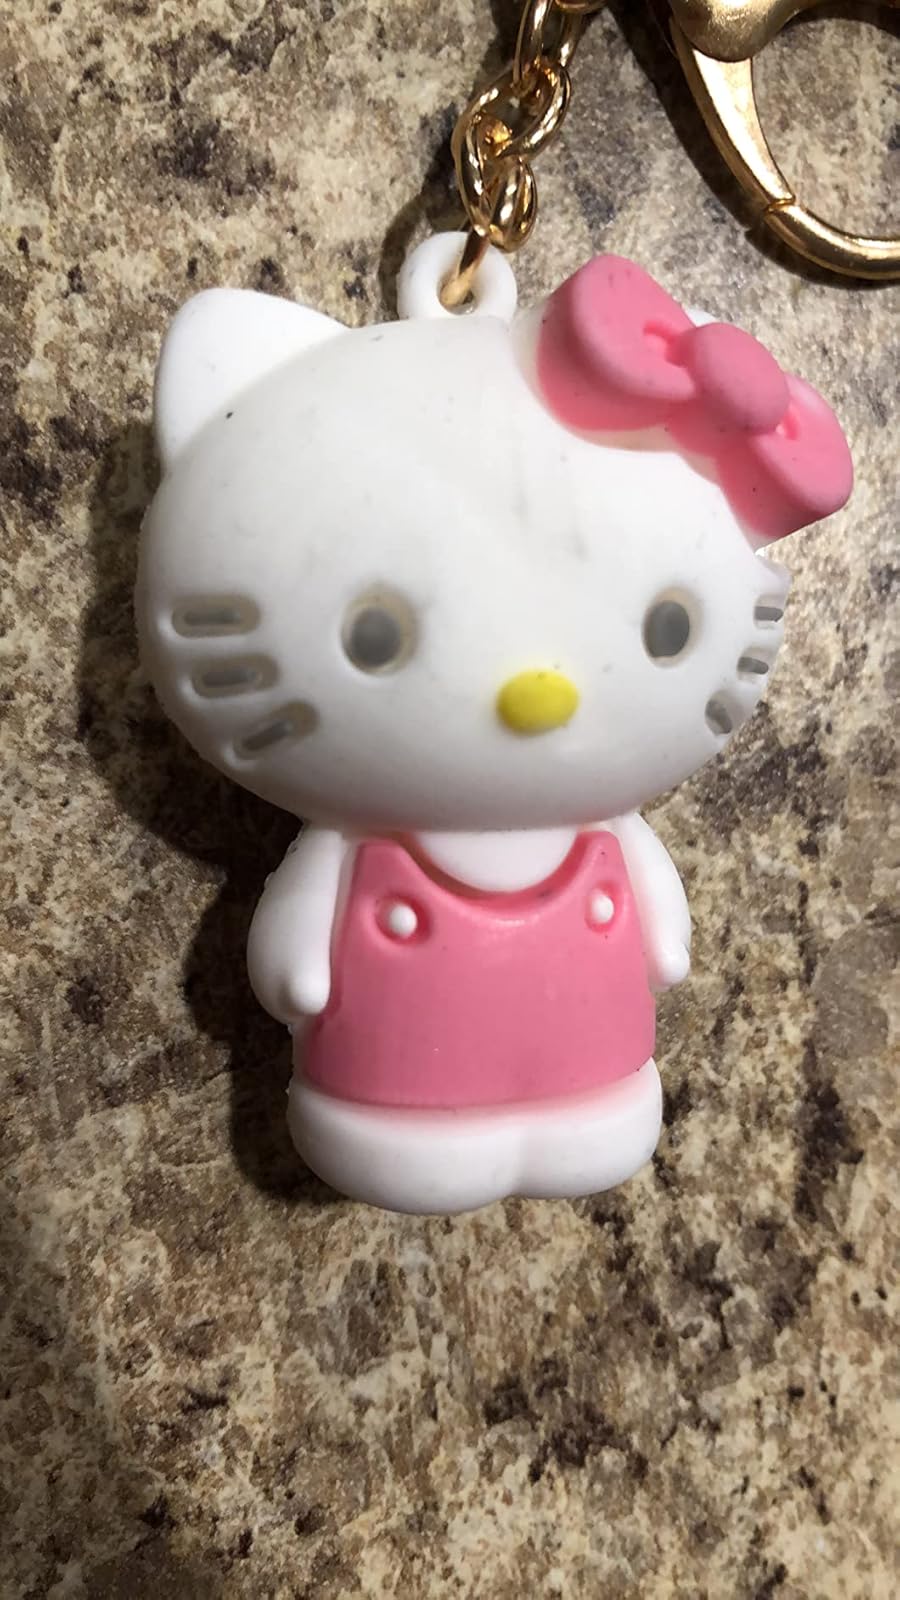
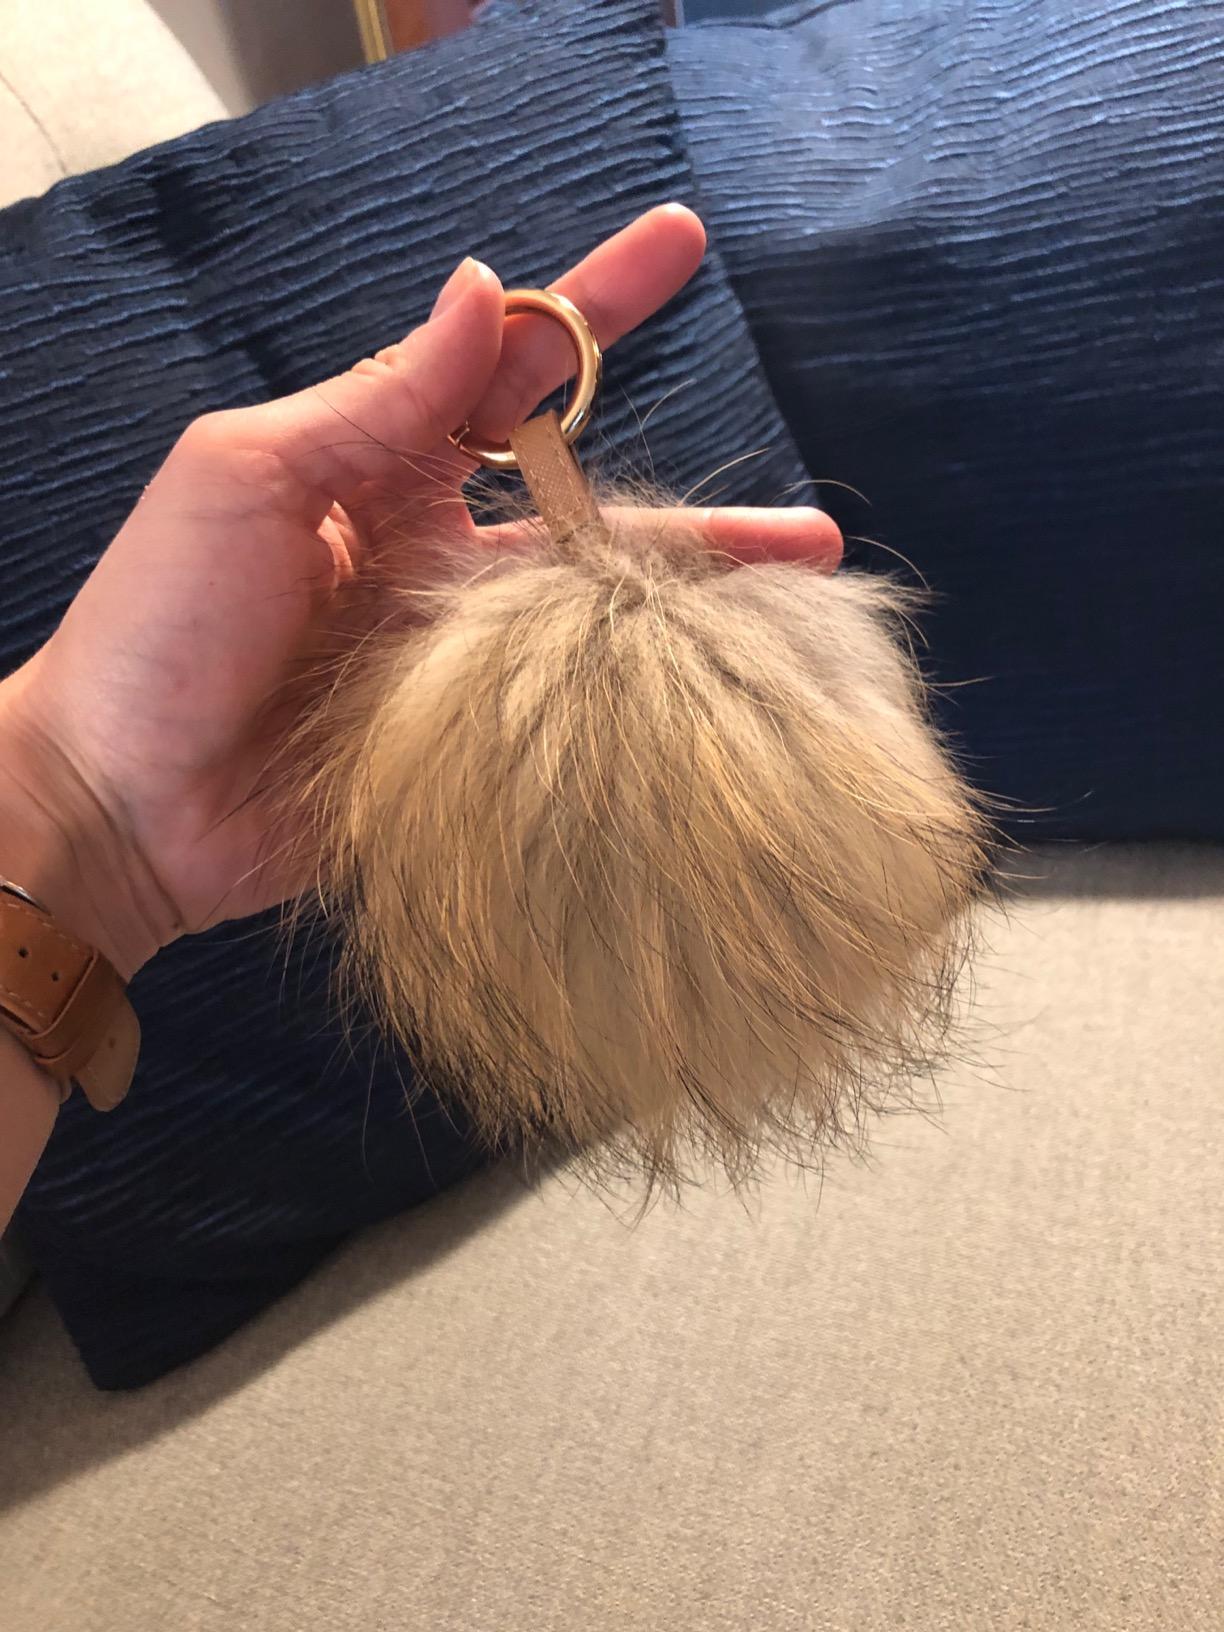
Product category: accessories_keychain
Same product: no